Pittston Area School District

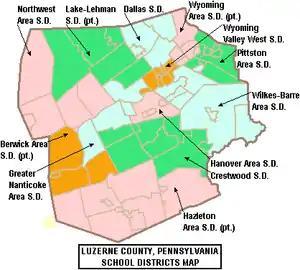
Map of Luzerne County, Pennsylvania school districts, with the Pittston Area School District in green in the north-eastern part of the county

Pittston Area School District (PASD) is a mid-sized school district located in the Greater Pittston area of Luzerne County, Pennsylvania, the north-eastern part of the state, in the United States. The school district serves students from the city of Pittston, the boroughs of Avoca, Dupont, Duryea, Hughestown, Yatesville, Jenkins, and Pittston townships. Pittston Area School District encompasses approximately 42 square miles. According to 2000 federal census data, it serves a resident population of 30,034. In 2019, the residents' per capita income was $16,811 and the median family income was $40,063. Per school district officials, in school year 2005–06, the PASD provided basic educational services to 3,147 pupils through the employment of 196 teachers, 159 full-time and part-time support personnel, and 10 administrators.